Georgiana Burne-Jones

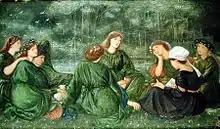
"Green Summer", watercolour by Edward Burne-Jones, 1864. Louisa and Agnes Macdonald, Jane Morris, and others listening to Georgiana reading aloud in the garden at Red House.

Georgiana and Edward married in Manchester on 9 June 1860. Georgiana was 19, and Edward 27. They had been engaged for four years to the day. Between them they had £30 and a deal table containing her engraving tools, but "Light-hearted indifference, however, to many things generally regarded as essential lent boldness to domestic arrangements, and I remember thinking it quite natural that in the middle of the morning I should ask our only maid – a pretty one – to stand for me that I may try to draw her; to which she, being good tempered as well as pretty, cheerfully consented."